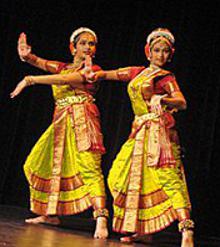
Dance form: kuchipudi